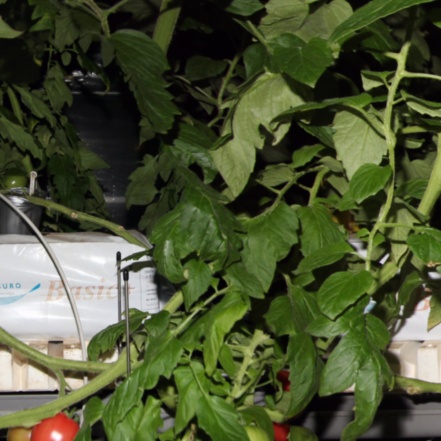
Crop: tomato